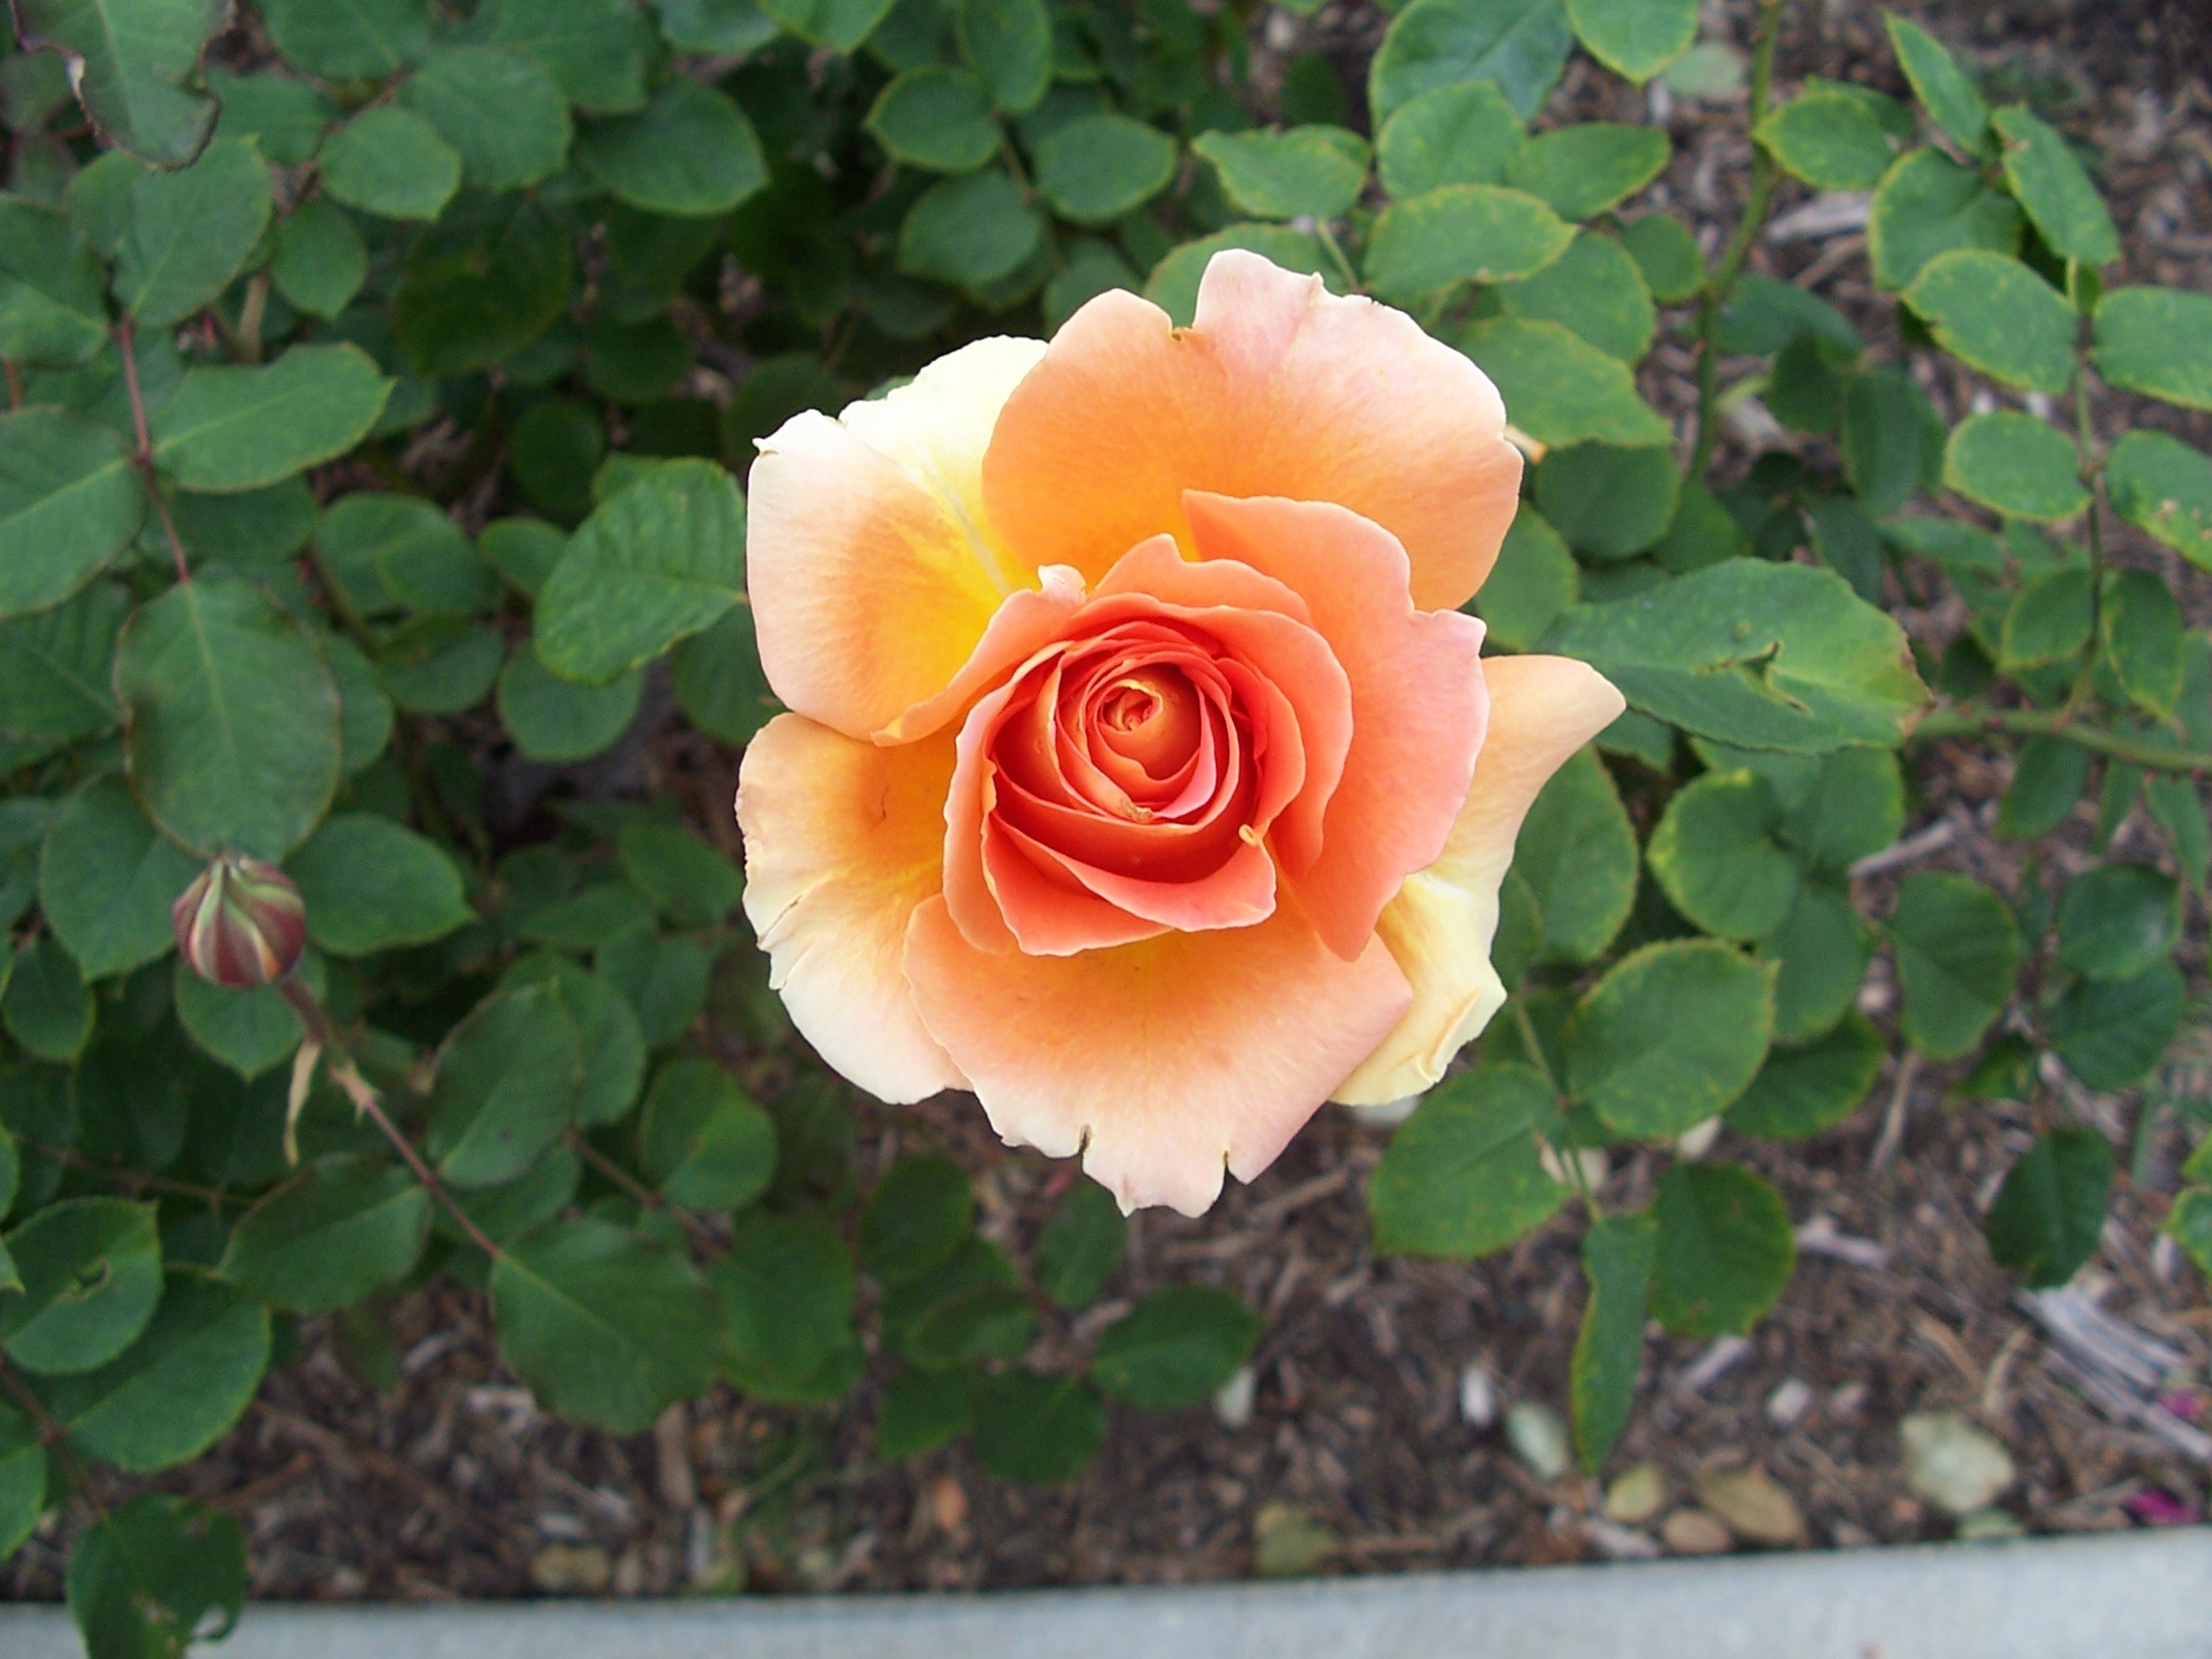
plant, flower, petal, rose, botany, garden, flora, peach, floribunda, flowering plant, garden roses, rose family, land plant, rose order